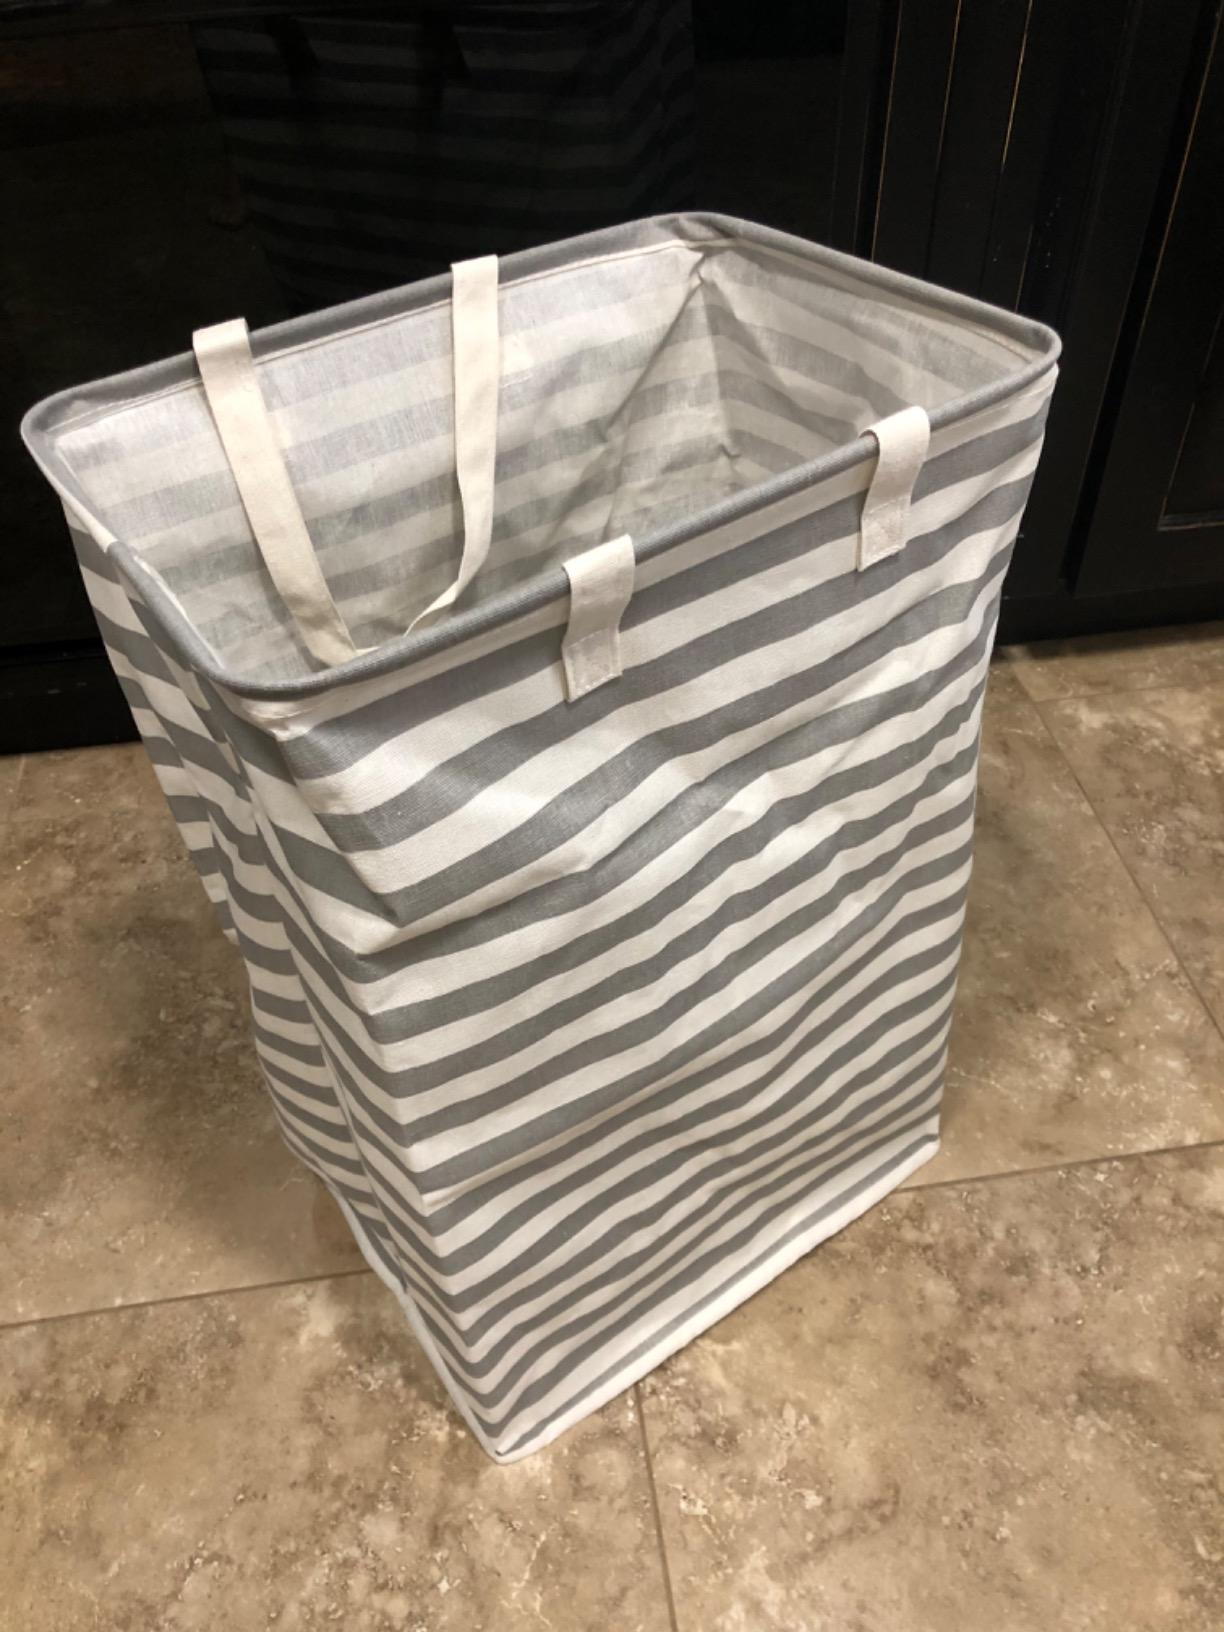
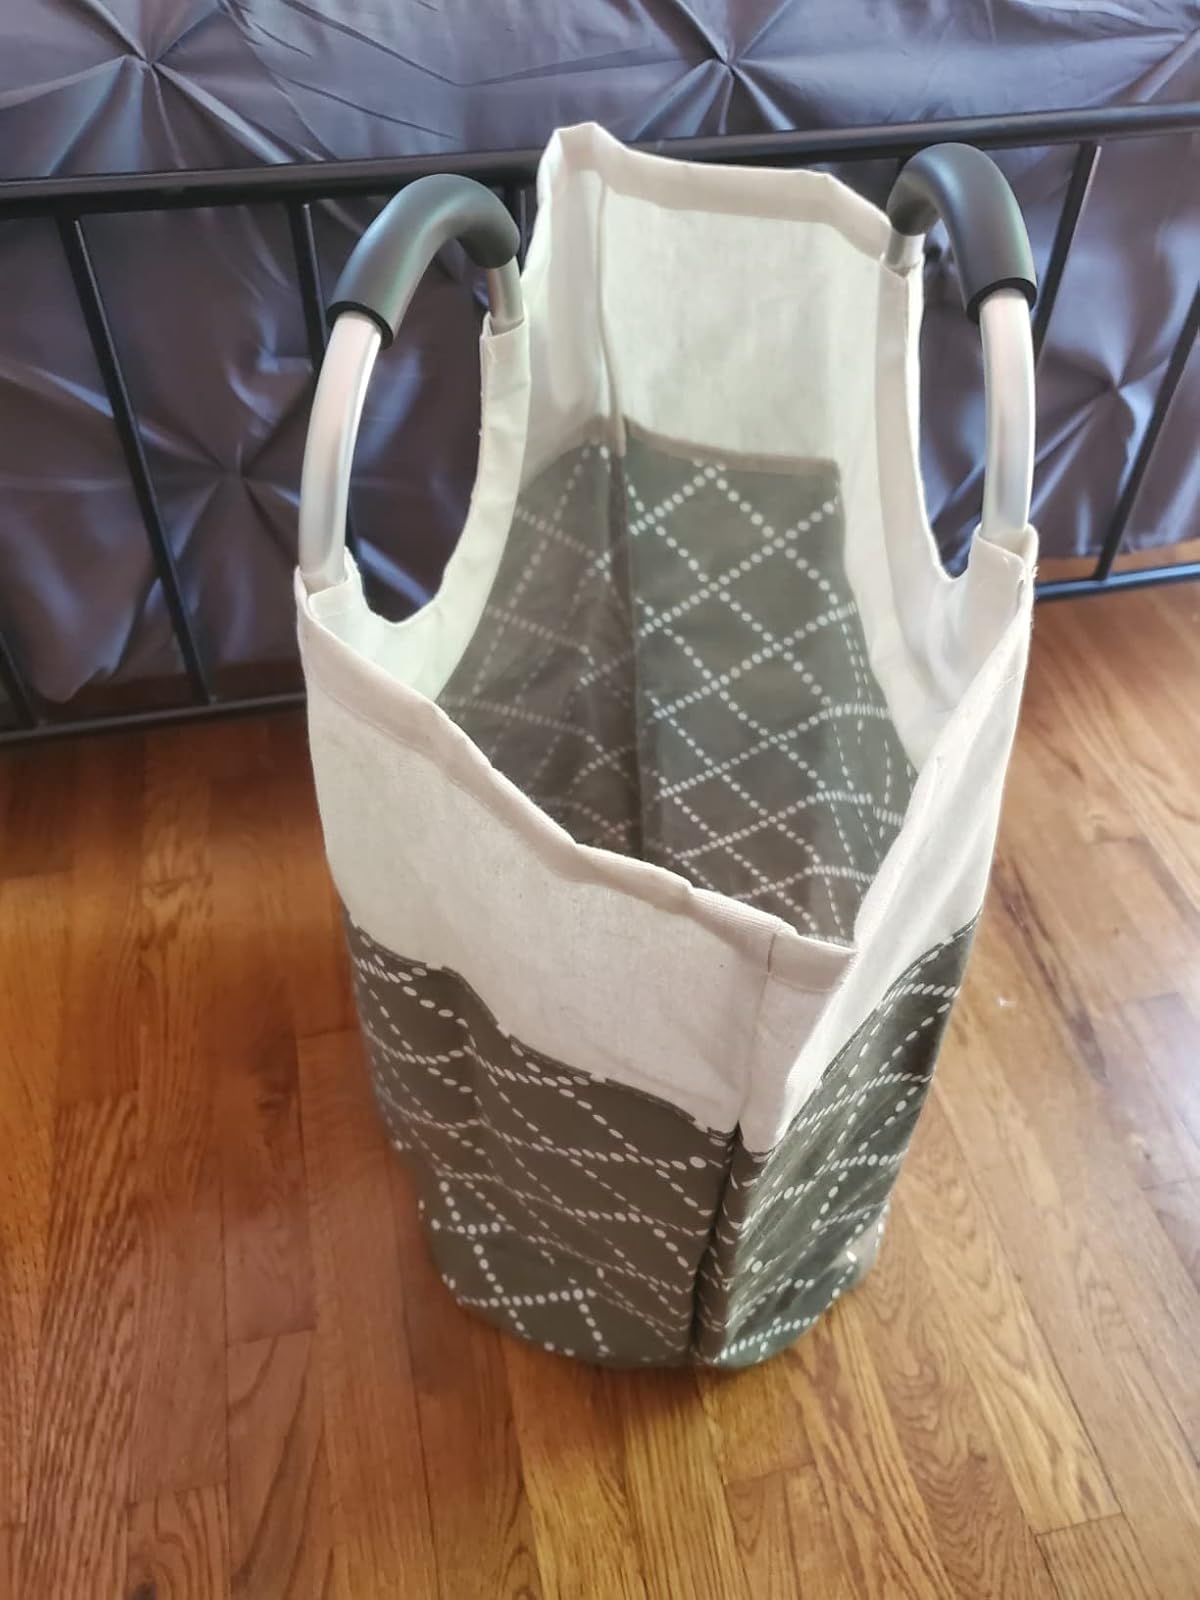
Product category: items_hamper
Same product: no